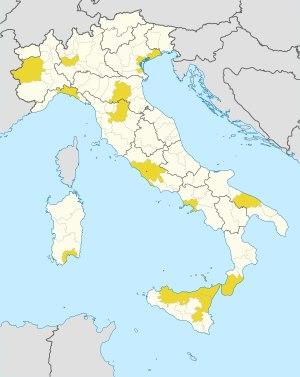
Une ville métropolitaine est une collectivité territoriale italienne créée en 2014, constituée autour d'une grande ville et qui s'est substituée à une province. Elle correspond au concept international de métropole urbaine.